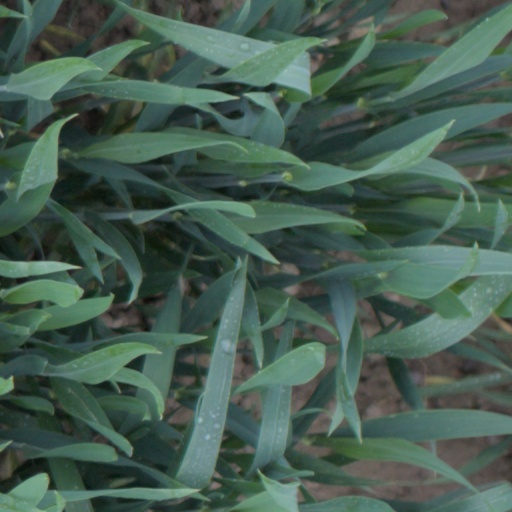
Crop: wheat